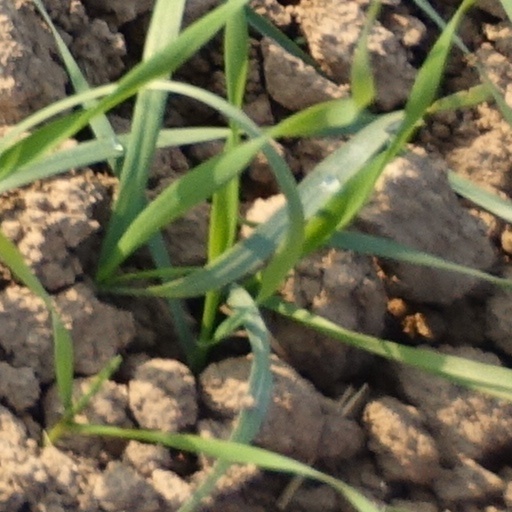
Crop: wheat